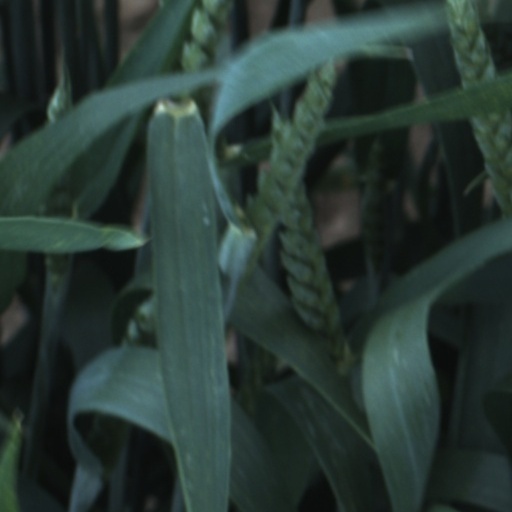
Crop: wheat